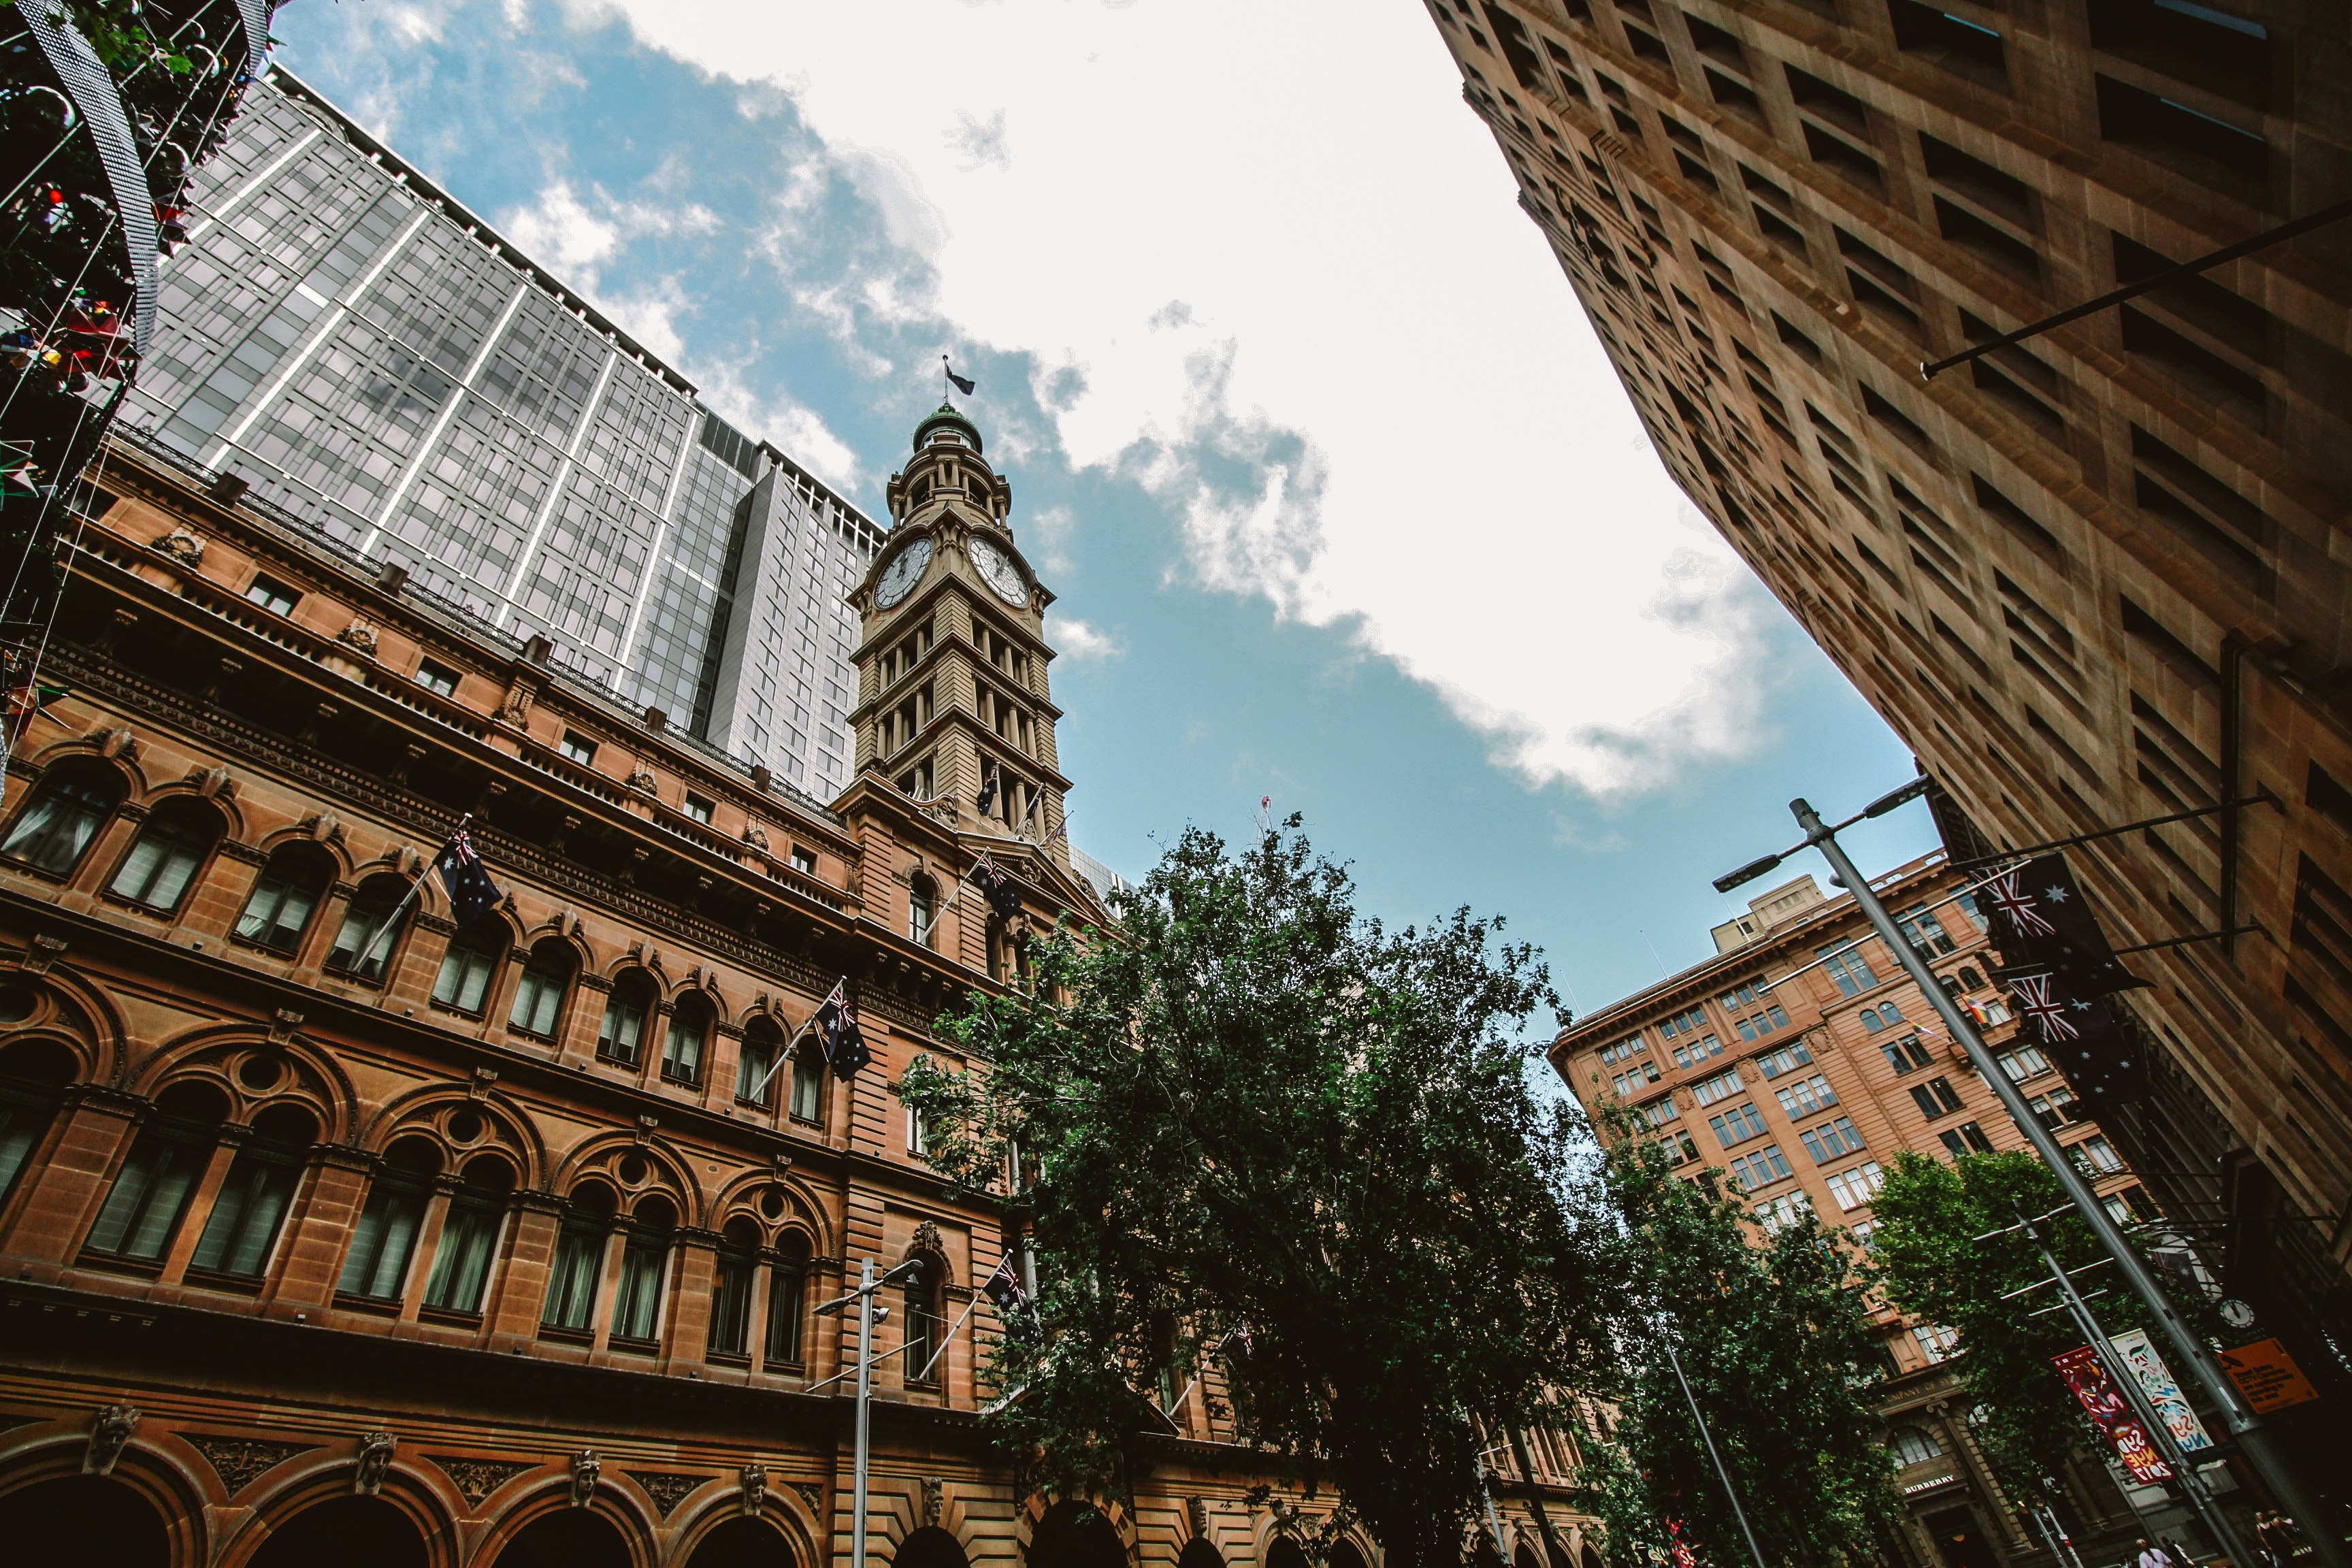
sky, landmark, architecture, building, urban area, city, daytime, metropolis, metropolitan area, human settlement, town, cloud, tree, reflection, facade, infrastructure, downtown, street, skyscraper, mixed use, real estate, tower, plant, condominium, tourism, house, plaza